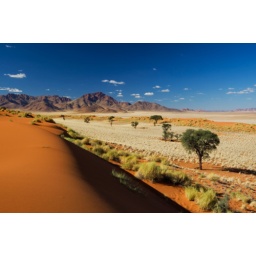
Wide view of dunes and grasslands covered in thorn trees with the Nubib mountains in the background. Namib Rand, Namibia